Yannis Tafer

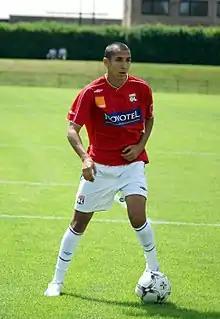
Yannis Tafer

Yannis Tafer (born 11 February 1991) is a French professional footballer who plays as a winger for Luxembourger club Racing-Union.